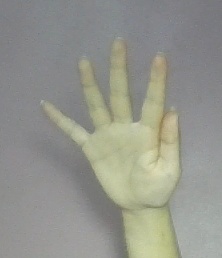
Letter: sheen